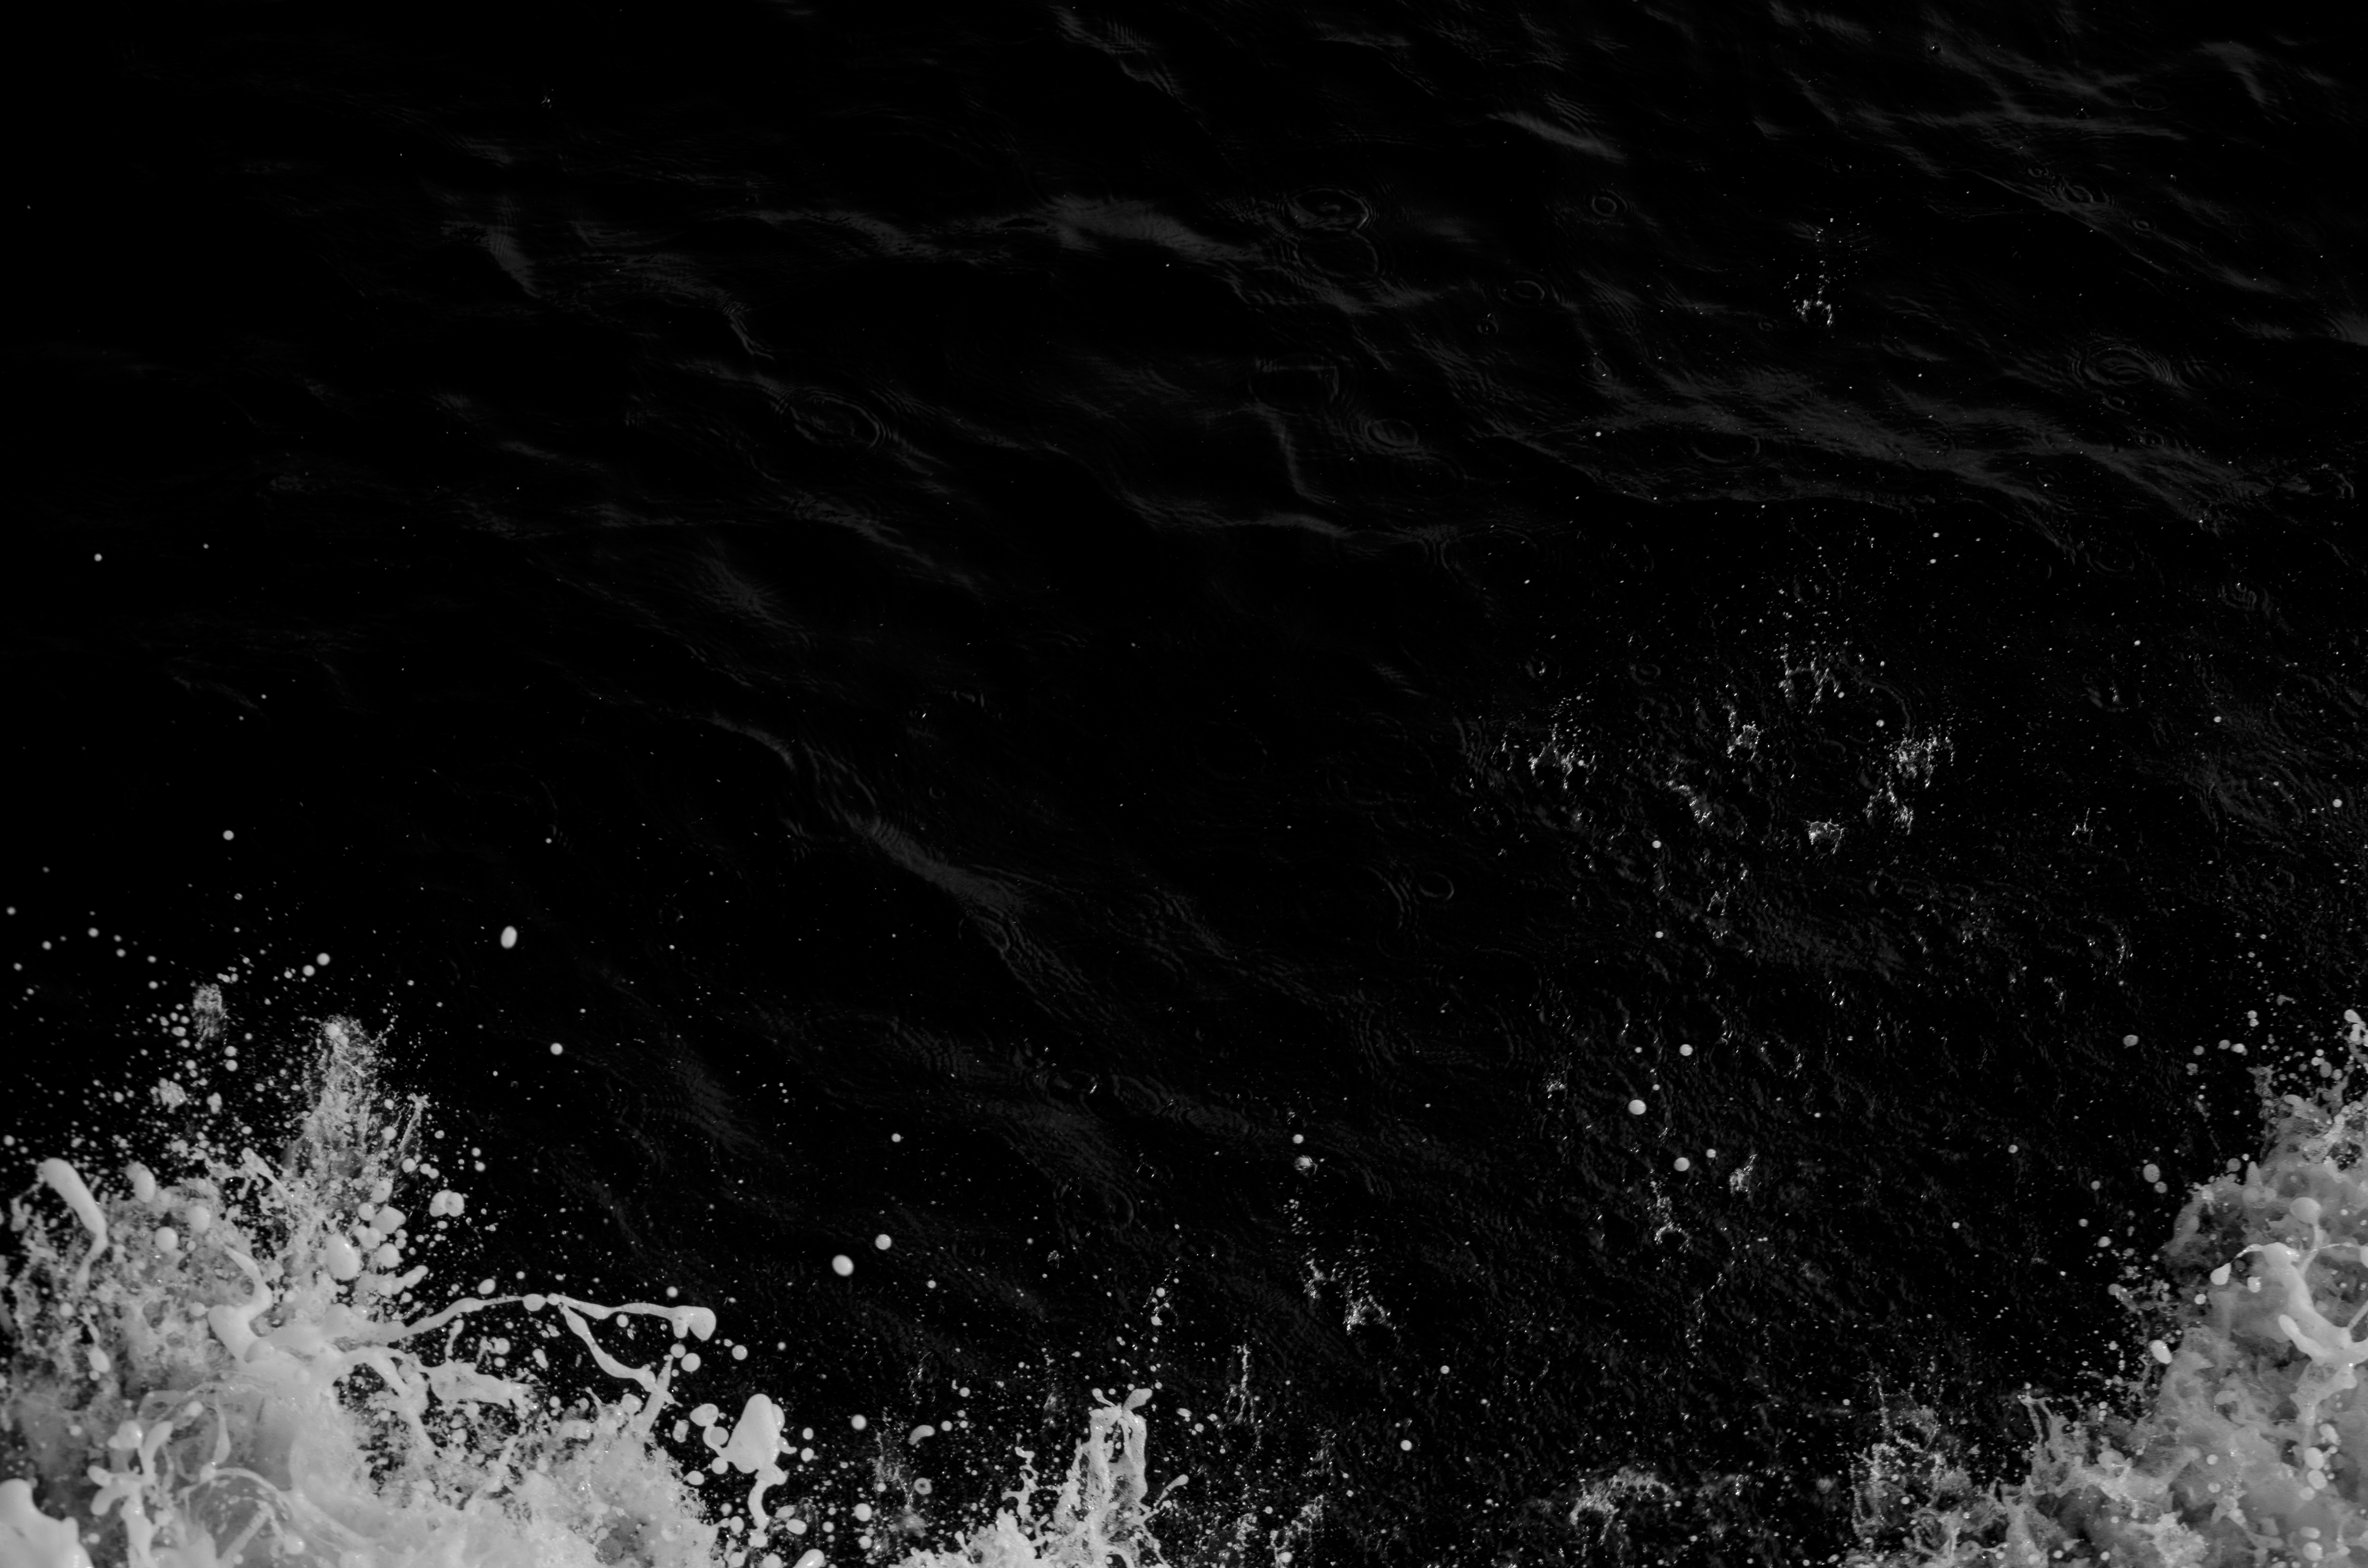
water, snow, drop, liquid, light, black and white, white, night, sunlight, texture, wave, splash, smooth, weather, darkness, black, monochrome, moonlight, pure, splash water, monochrome photography